RAF Seething

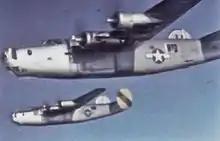
North American B-24J-1-NT Liberator 42-78491 "Egress U-Uncle" of the 713th Bomb Squadron (foreground). One of only three (of eight total) B-24s built by North American Aircraft to survive hostilities.

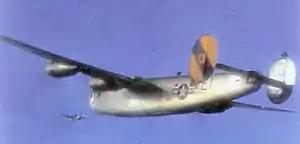
714th Bomb Squadron "Piccadilly Pat" Consolidated B-24J-401-CF Liberator 42-50470

Royal Air Force Seething, or more simply RAF Seething , is a former Royal Air Force station located around south-east of Norwich, Norfolk, England. The base was located on the parish boundaries of Seething, Mundham and Hedenham.